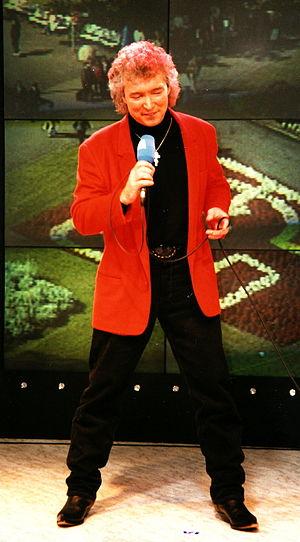
Peter Orloff, né le 12 mars 1944 à Lemgo, est un chanteur allemand.